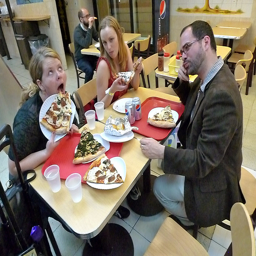
A girl thinks she is being funny while eating pizza.
Some people at a dining table with some pizza.
Three people are seated at a table eating pizza.
A group of people that are sitting around a table.
A couple of girls and a man at a table